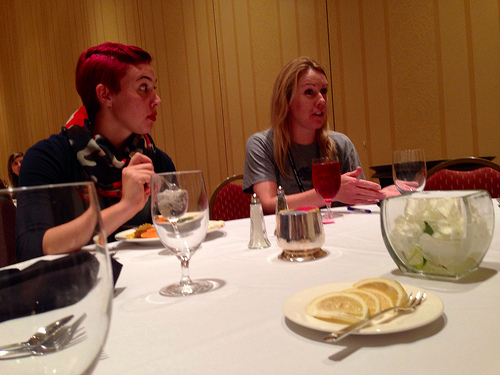
question: どこで撮られた画像ですか?
answer: レストラン

question: 誰を撮った画像ですか?
answer: 女性達

question: 右側で座っている女性の髪の色は何色ですか?
answer: 金髪

question: 右側で座っている女性は何色のTシャツを着ていますか?
answer: グレー、黒

question: 左側で座っている女性の髪の色は何色ですか?
answer: 赤

question: テーブルクロスの色は何色ですか?
answer: 白

question: レモンが盛られている皿の色は何色ですか?
answer: 白

question: 金髪の女性の前には何色の飲み物が入ったグラスが置かれていますか?
answer: 赤